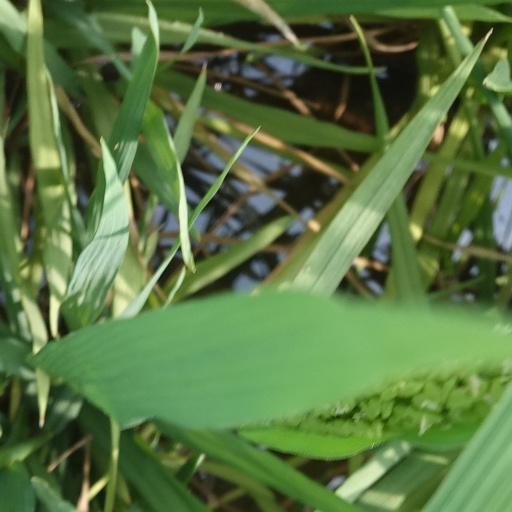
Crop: rice